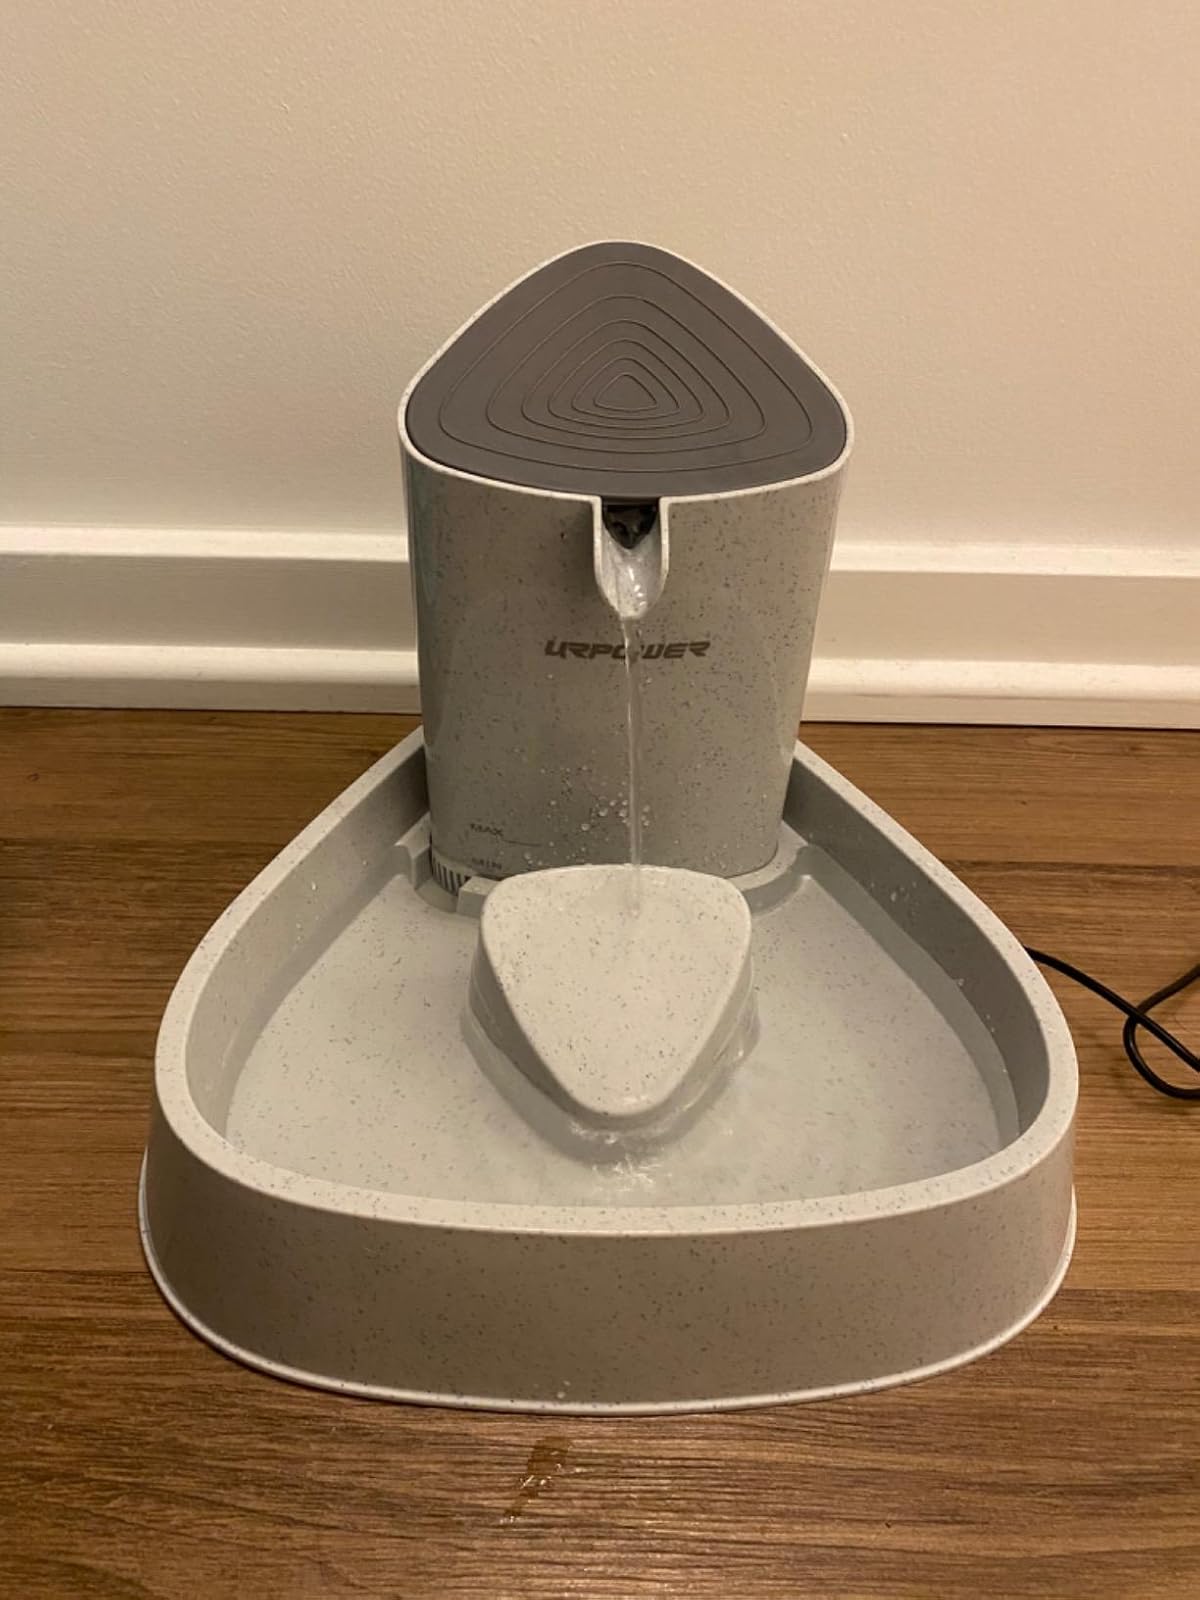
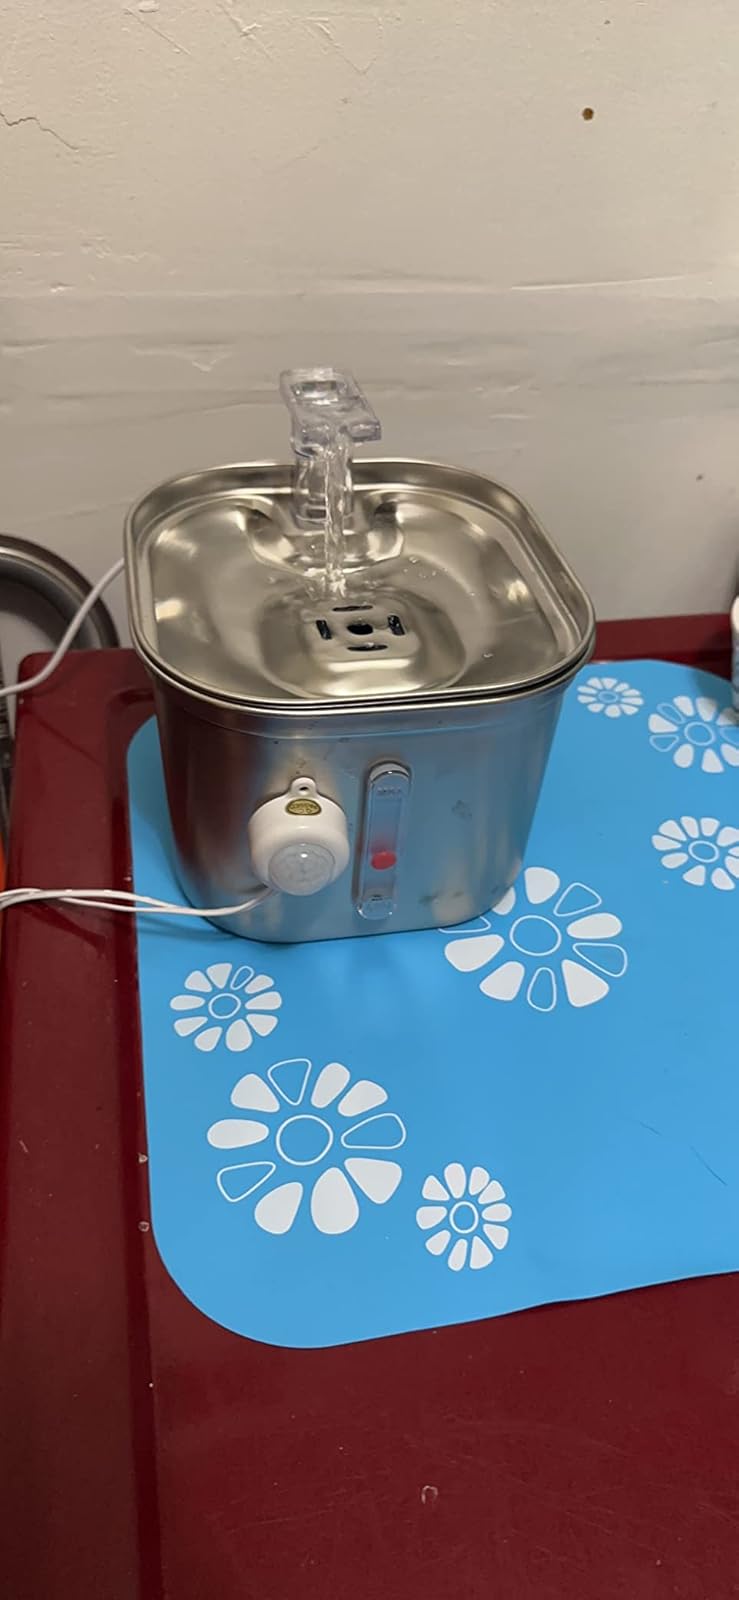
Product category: items_bowl
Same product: no